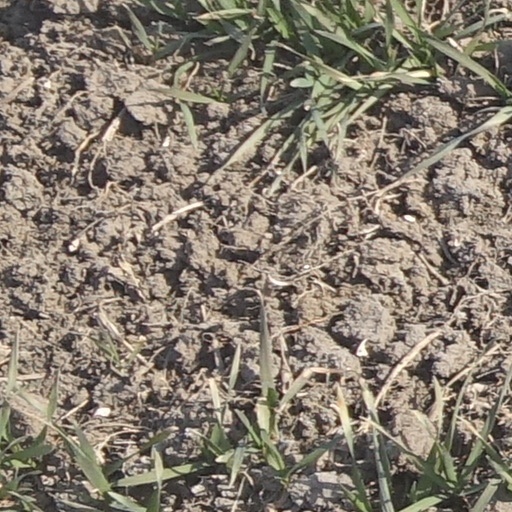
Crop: wheat